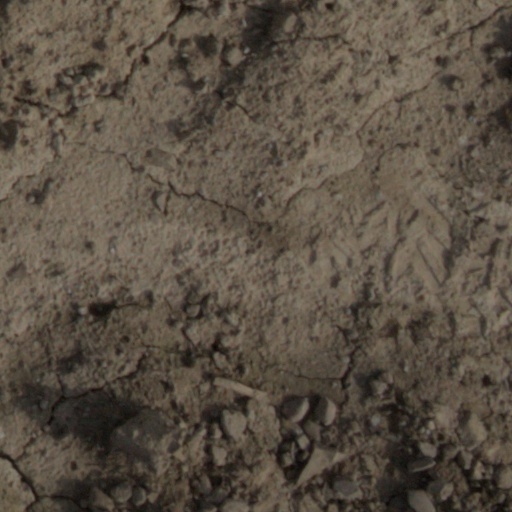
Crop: wheat